Districts and neighbourhoods of Seville

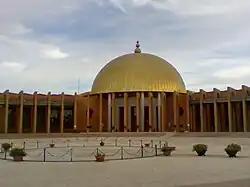
Convention centre in Este-Alcosa-Torreblanca

Los Remedios is located on the Isla de La Cartuja on the west bank of the Guadalquivir, to the south of Triana. It derives its name from a Carmelite convent of the same name found in that area. Before development in the latter half of the 20th century, this was one of the few standing structures in what is now Los Remedios. Seville's modern port is in the southern tip of this district, having moved south from the neighbourhood of El Arenal in the Casco Antiguo in the 17th century. Attractions: The Parque de los Príncipes, the Seville Fair, the Puente de San Telmo, the Museo de Carruajes, Los Remedios' tower and the Cuba Square.